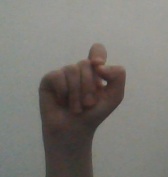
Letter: fa